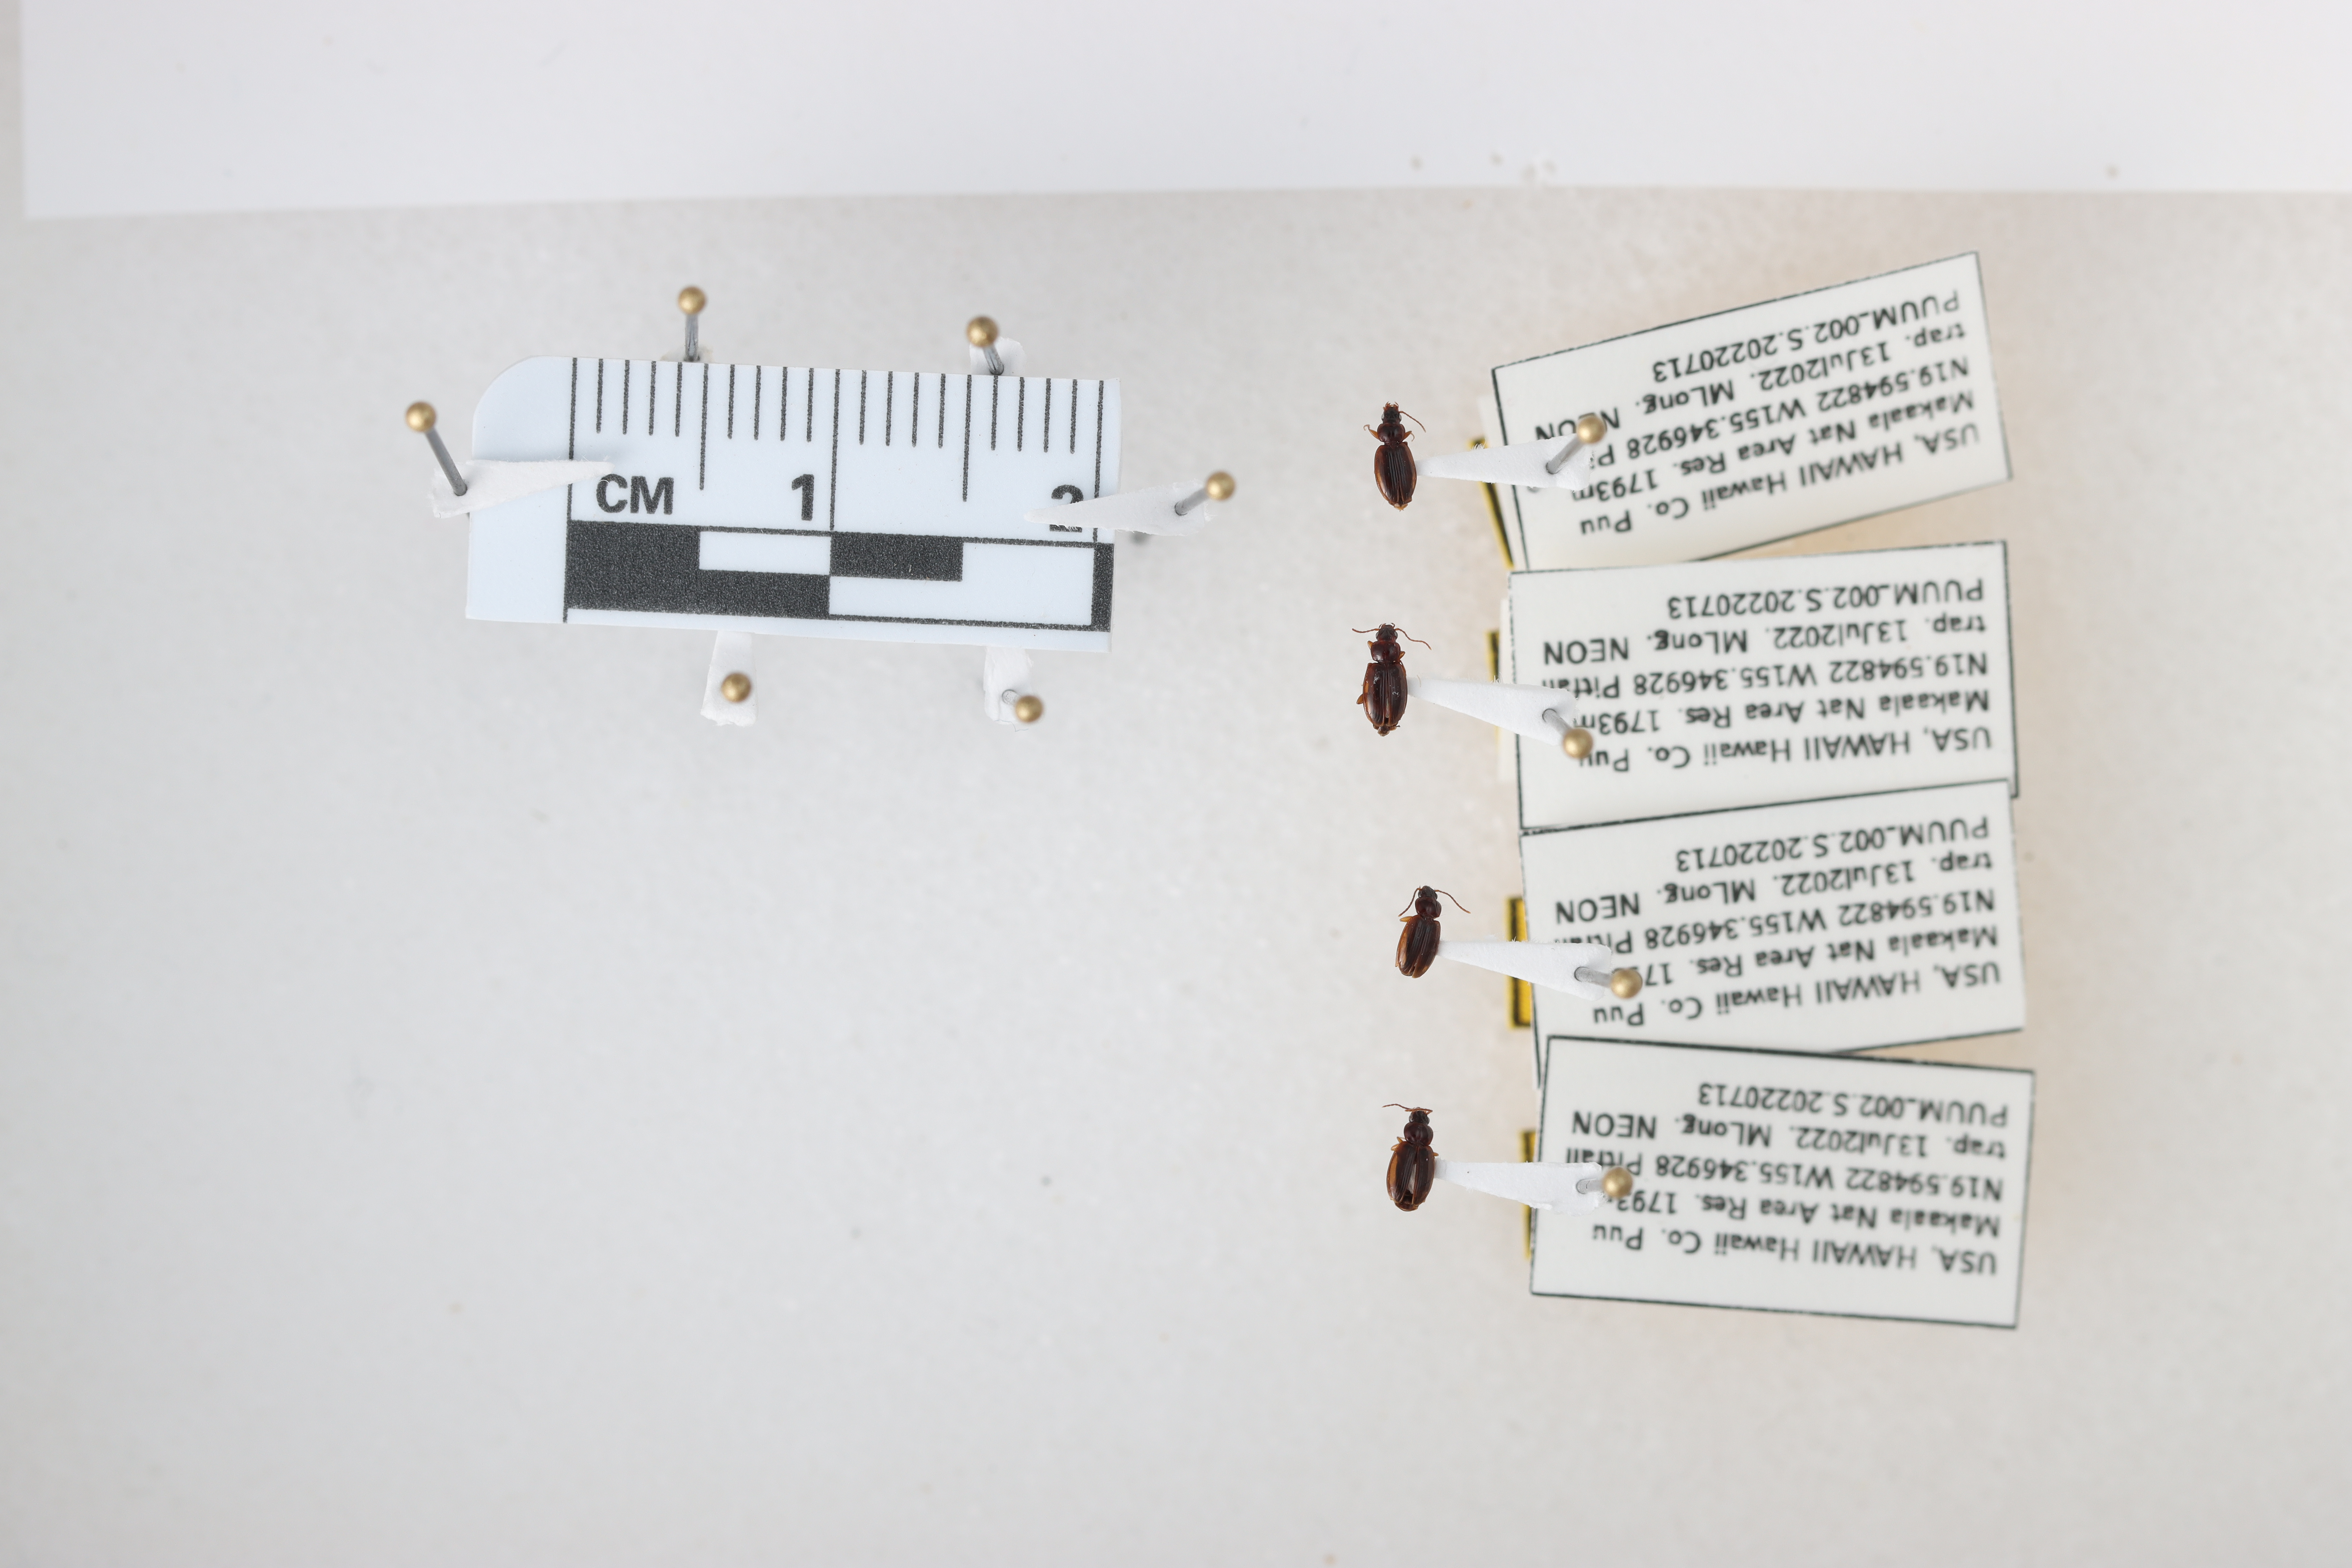
Beetle 1 — elytra length: 0.224 cm, elytra max width: 0.154 cm, basal pronotum width: 0.077 cm

Beetle 2 — elytra length: 0.235 cm, elytra max width: 0.154 cm, basal pronotum width: 0.087 cm

Beetle 3 — elytra length: 0.223 cm, elytra max width: 0.146 cm, basal pronotum width: 0.08 cm

Beetle 4 — elytra length: 0.229 cm, elytra max width: 0.153 cm, basal pronotum width: 0.088 cm